Question: Please indicate a possible affordance area of the bench that can be used for sitting
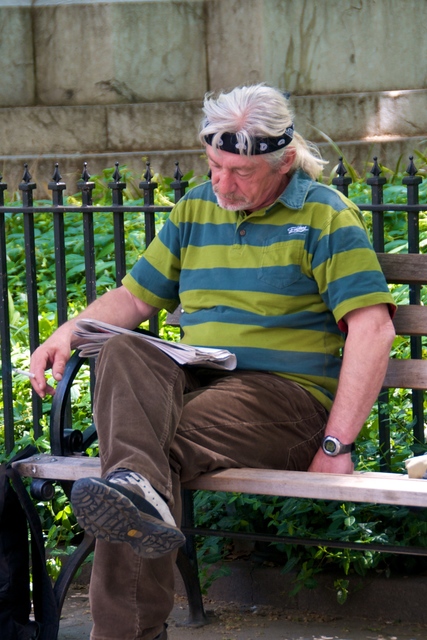
Answer: [14.182, 446.409, 427, 500.045]